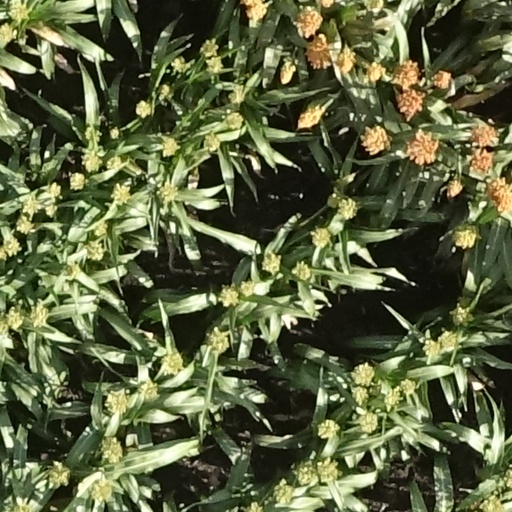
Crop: sorghum